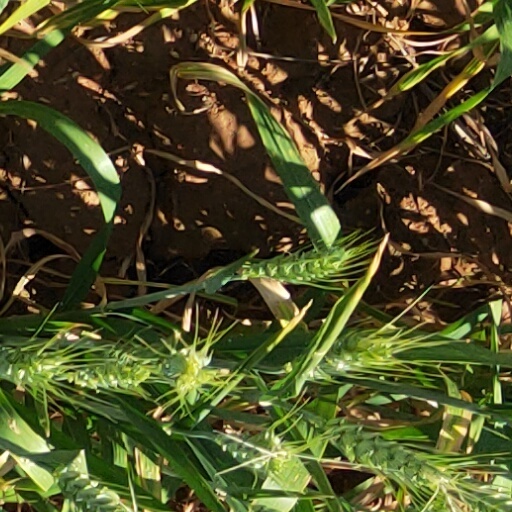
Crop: wheat